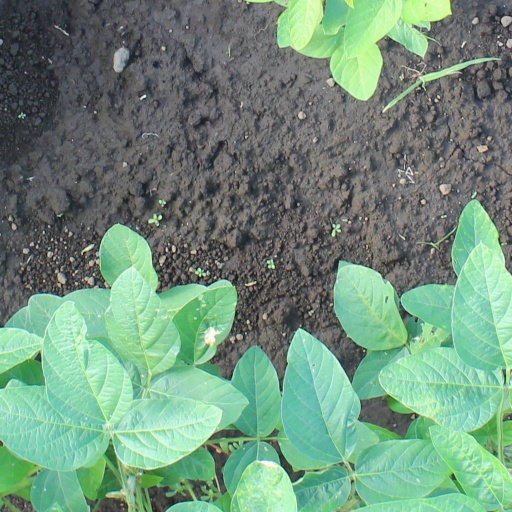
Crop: soybean